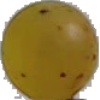
Label: white_grape